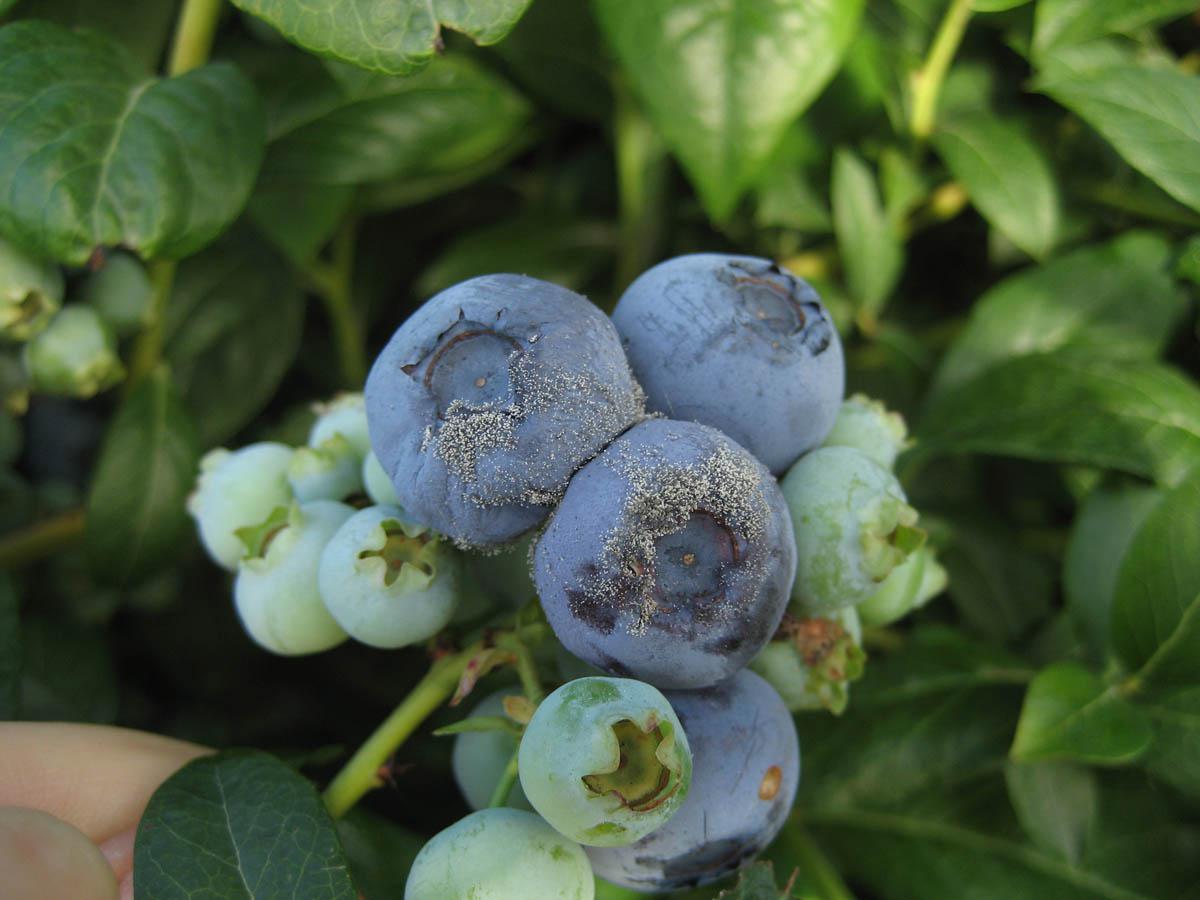
Plant: Blueberry
Disease: blueberry botrytis blight